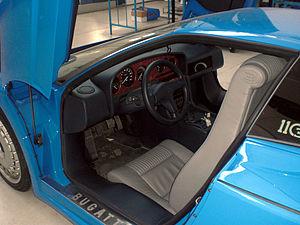
La Bugatti EB110 est un modèle d'automobile sportive française fabriquée par le constructeur Bugatti. Son nom est un hommage au fondateur de la marque, Ettore Bugatti, dont l'EB110 marque le 110ᵉ anniversaire de la naissance. Elle est présentée le 15 septembre 1991 sous la Grande Arche de la Défense, près de Paris.